Cliff Compton

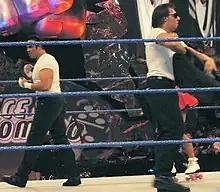
Domino (right) with Deuce before a match on a SmackDown! taping

In their first match with WWE, where they debuted on the SmackDown! brand, the team's name was changed again, this time to "Deuce 'n Domino". They debuted on the January 19, 2007, episode, where they were placed in a tag team match, in which Deuce 'n Domino won. On the February 2 episode of "SmackDown!", the team defeated the then-WWE Tag Team Champions Paul London and Brian Kendrick in a non-title match. Deuce 'n Domino faced London and Kendrick in a WWE Tag Team Championship match at February's pay-per-view event, No Way Out. At the event, they lost when Kendrick pinned Deuce via a roll-up. On the April 20 episode of "SmackDown!", they defeated London and Kendrick for the WWE Tag Team Championship when London was, in storyline, injured after missing a moonsault to the outside. Kendrick was left to defend the title by himself, and was pinned after being hit with the West Side Stomp, a finishing move performed by Deuce 'n Domino. Three weeks later, London and Kendrick competed against William Regal and Dave Taylor. Deuce 'n Domino interfered, causing Regal and Taylor to be disqualified. This made both teams number one contenders leading to a triple threat tag team match the following week where Deuce 'n Domino retained the tag title.